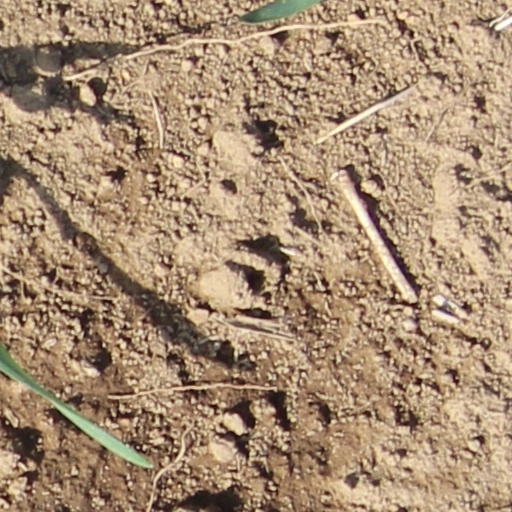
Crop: wheat